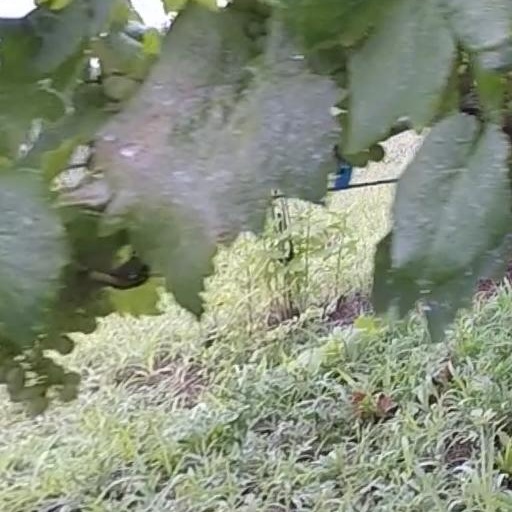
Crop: grape